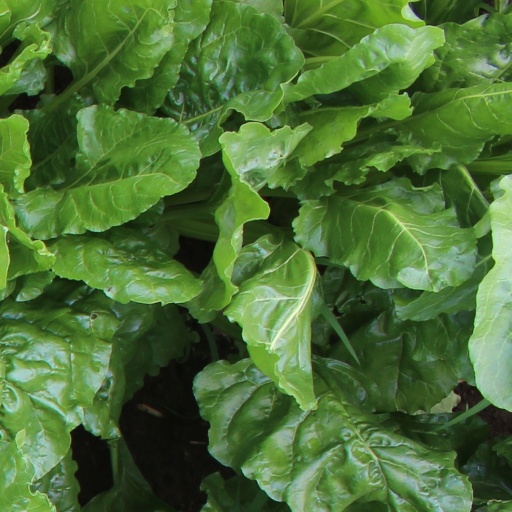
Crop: sugar beet